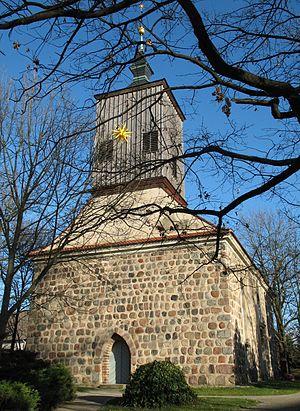
Blankenfelde-Mahlow est une ville située dans l'arrondissement de Teltow-Fläming et la région de Brandebourg.